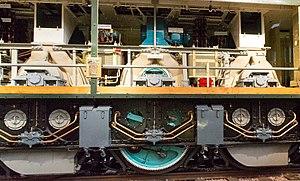
Vue des équipements de traction de la 2D2 5516 écorchée à la Cité du train.